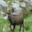
Label: deer